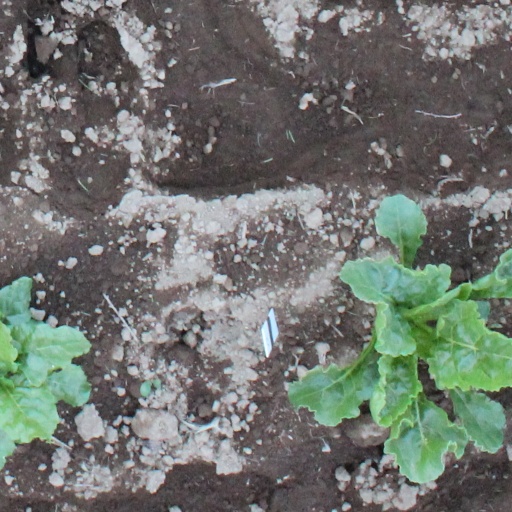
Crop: sugar beet